Microphone (film)

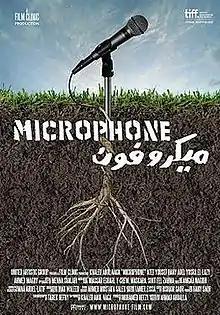
International official poster of the film

Microphone is a 2010 Egyptian independent film by Ahmad Abdalla about the underground art scene of the city of Alexandria, Egypt. The film received Best Arabic-language film Award from Cairo International Film Festival and Tanit d'Or from Journées cinématographiques de Carthage. In addition to Best Editing Award from Dubai International Film Festival in 2010.